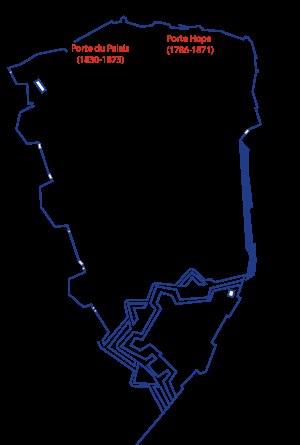
Les portes de Québec sont des ouvrages intégrés au système de murs et de fortifications entourant une partie de la ville de Québec. Elles sont actuellement au nombre de quatre.